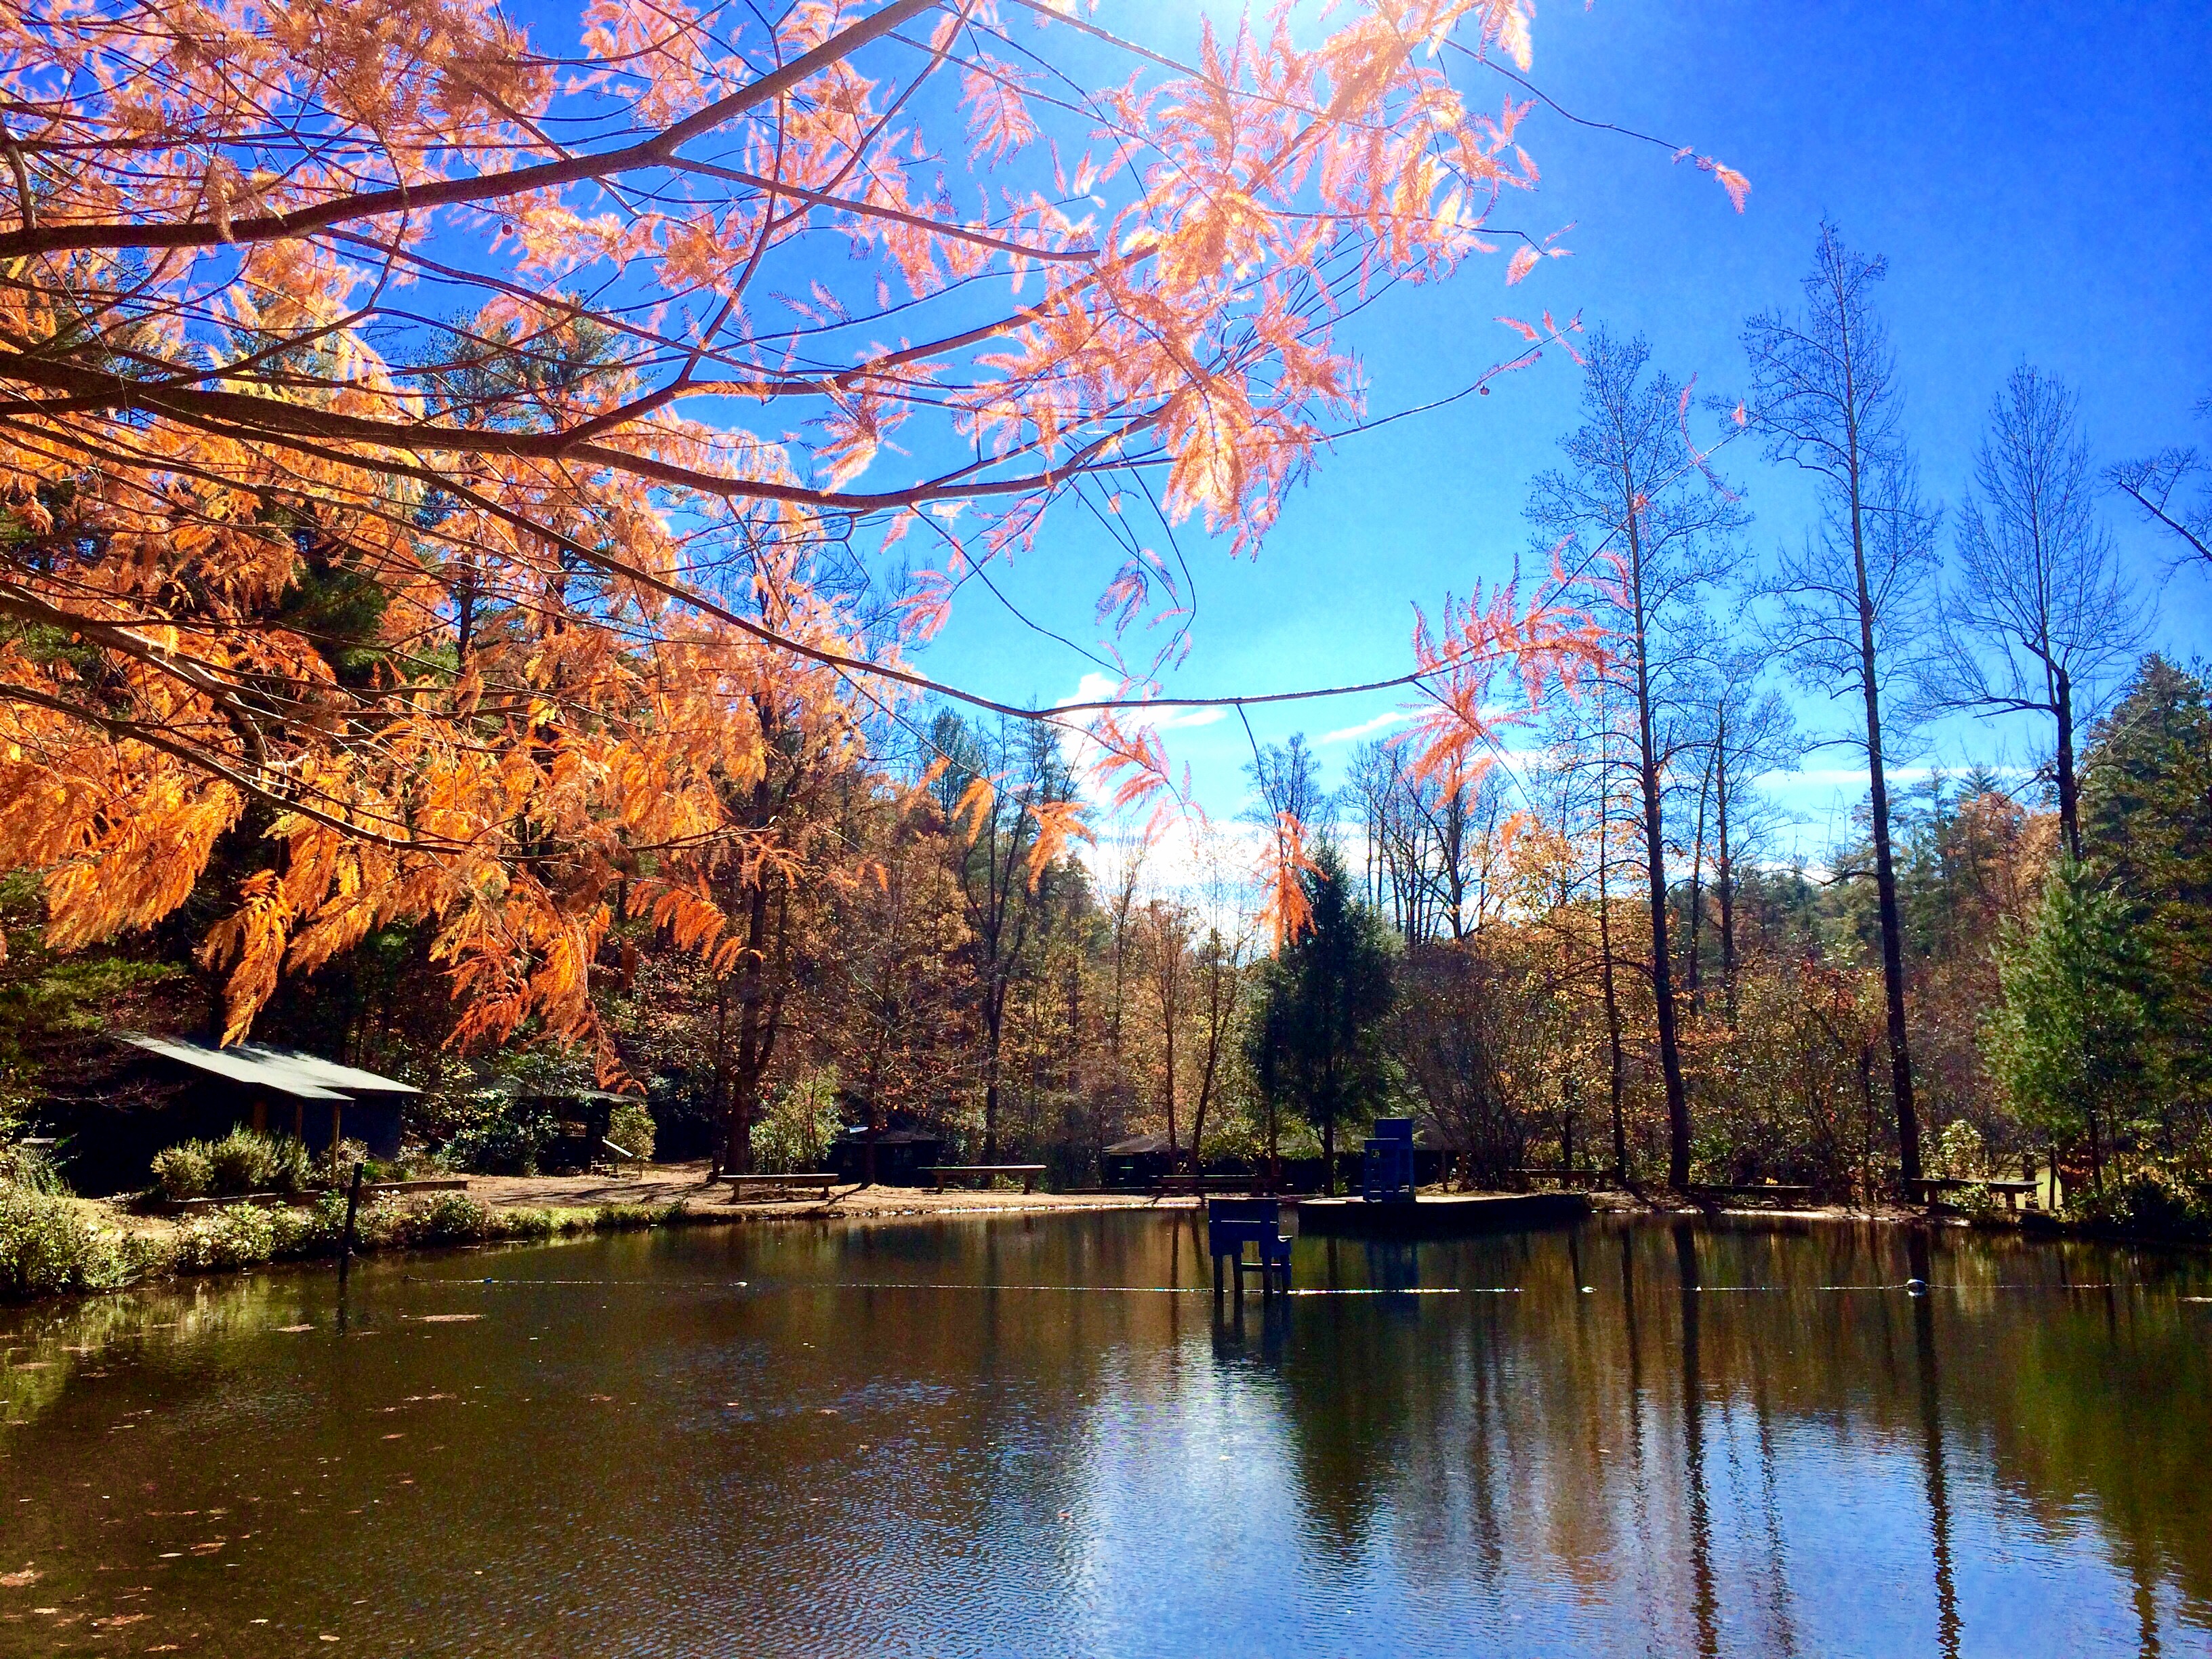
natural, nature, tree, natural landscape, sky, reflection, water, leaf, natural environment, river, autumn, wilderness, bank, pond, branch, woody plant, watercourse, plant, morning, biome, bayou, lake, state park, sunlight, landscape, waterway, cloud, deciduous, forest, national park, winter, temperate broadleaf and mixed forest, riparian forest, riparian zone, lacustrine plain, mountain, evening